Lukman Olaonipekun

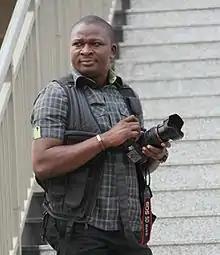
Lukman Olaonipekun

Lukman Olaonipekun popularly known as Lukesh is a Nigerian photojournalist born on December 7, 1975, in Itesiwaju Local Government, Oyo State, Nigeria. He began his photography career in 1998. Olaonipekun is the official personal photographer to the former governor of Lagos State Babatunde Fashola SAN who recently became Minister Power, Works and Housing under the new administration.